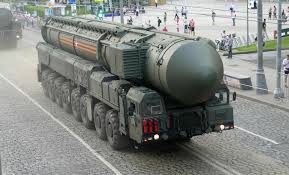
Label: Air Defense